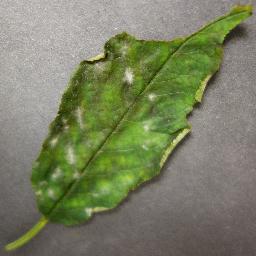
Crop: cherry
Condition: (including_sour)_powdery_mildew